Geert Gabriëls

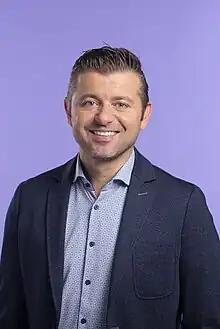
Gabriëls in 2023

Geert Gabriëls (born 30 October 1979) is a Dutch politician representing the GroenLinks who was elected to the House of Representatives in the 2023 Dutch general election. His focus has been on the environment, water management, spatial planning, and sustainable construction.